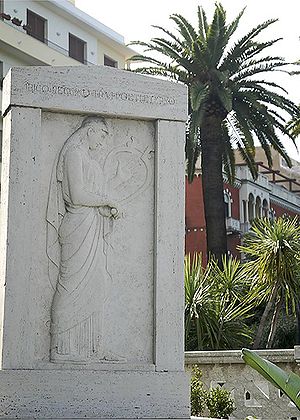
Ibykos
Ibykos var en græsk digter fra Rhegion i Calabrien og en af de ni kanoniske lyrikere. Han var en omrejsende digter og opholdt sig ved den samiske tyran Polykrates' hof.